Caixa de Rotllan

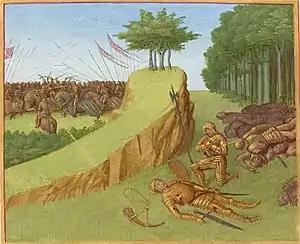
"Mort de Roland" ("Roland's Death"), Jean Fouquet, 15th century.

In Catalan, "Caixa de Rotllan" means "Roland's grave", suggesting that the inhabitants of the region had long known that the dolmen had been used as a grave. Many megaliths in the Pyrénées-Orientales are named after mythic characters such as Roland or his enemies the "Moors" (Catalan: "").